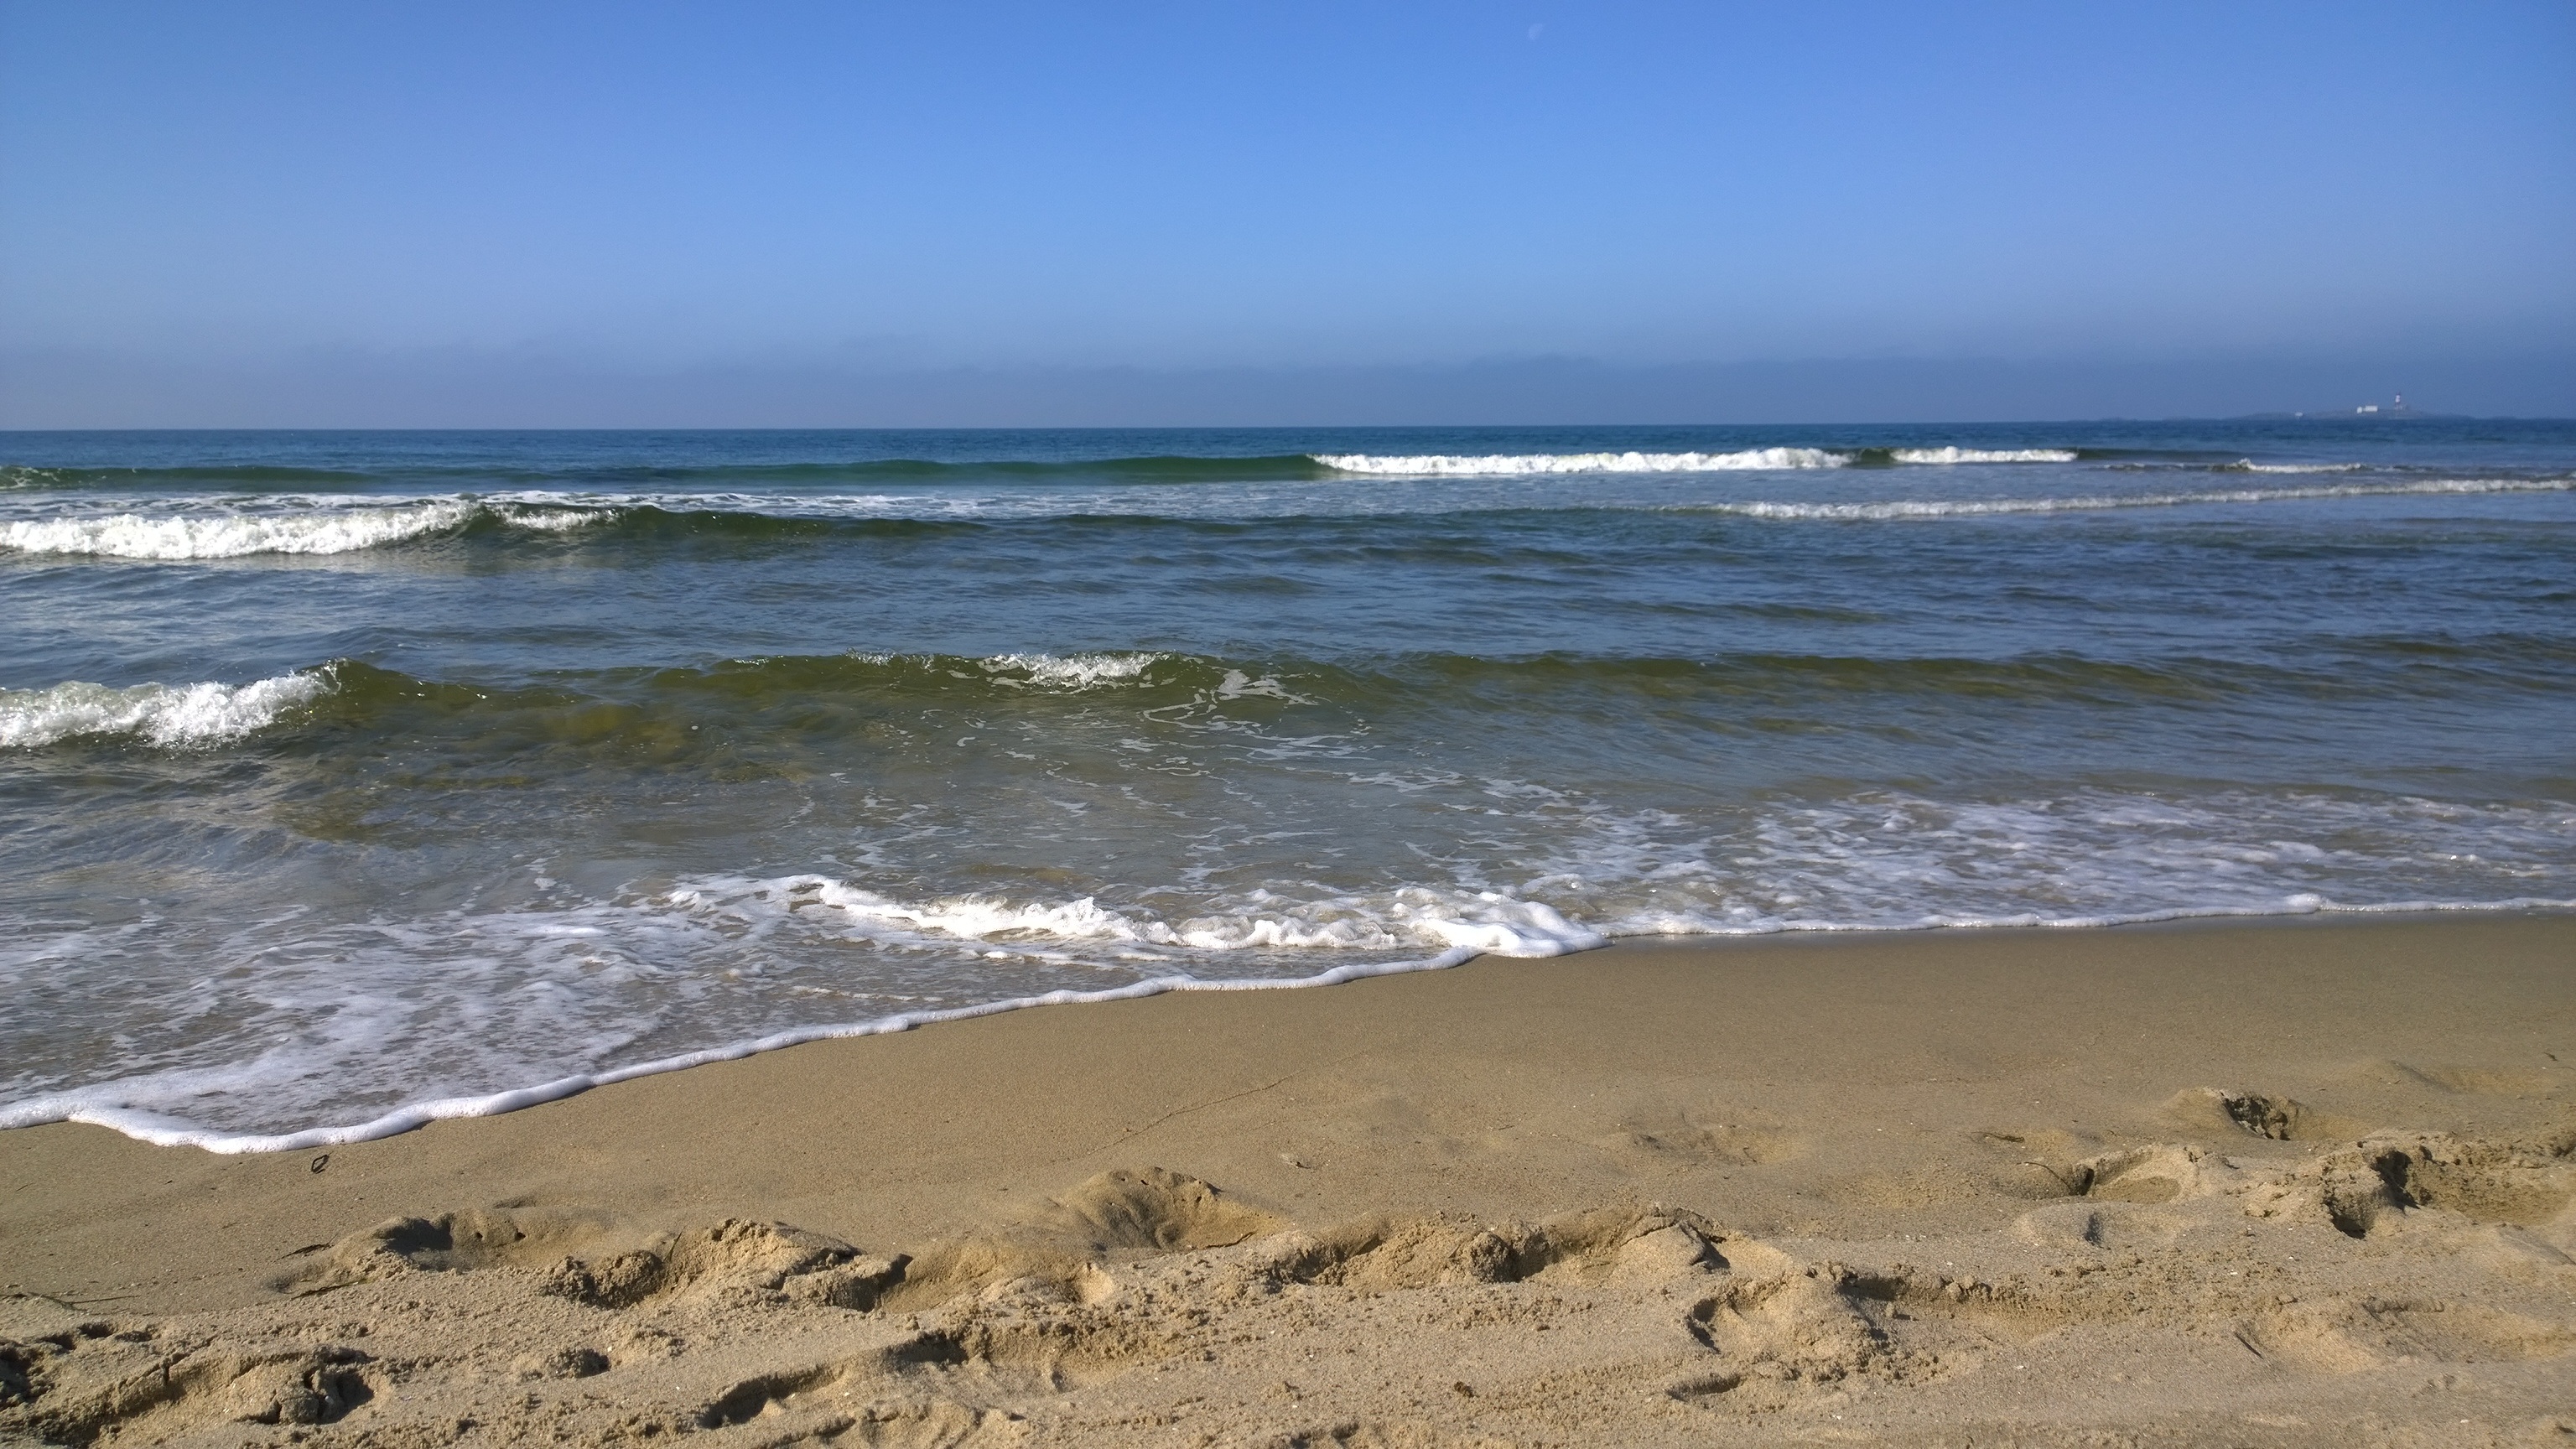
beach, sea, coast, sand, rock, ocean, horizon, shore, wave, terrain, material, body of water, waves, cape, wind wave